Daniel S. Papp

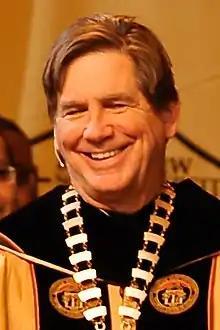
Kennesaw State University President

Daniel S. Papp (born 1948) is an American scholar of international affairs and policy. Papp served in a variety of professorial and administrative roles in the University System of Georgia (USG) (1973 - 2016). From 2006 to 2016, Papp served as President of Kennesaw State University (KSU), the third-largest university in the State of Georgia. During Papp's tenure, the University's enrollment increased by approximately seventy-five percent, growing from 19,854 to 33,252 undergraduate and graduate students. Under Papp, the University also significantly increased its research and graduate profile, adding a number of new academic programs (including eleven (11) doctoral degrees) and becoming classified as a Doctoral University with Moderate Research Activity. In Fall 2015, a University employee alleged the University's director of food services was engaged in fiscal misconduct, leading to an investigation by the Georgia Bureau of Investigation and USG. Investigations uncovered evidence the University's business office and external foundation were not consistently following USG financial procedures and mandatory reporting of financial misconduct policy. Termination of several high-ranking University employees followed. The investigation also contended the University's external foundation prematurely disbursed approximately $577,000 Papp earned in deferred compensation. While there was no evidence Papp approved or was aware of improprieties, on May 10, 2016, Papp announced his retirement.